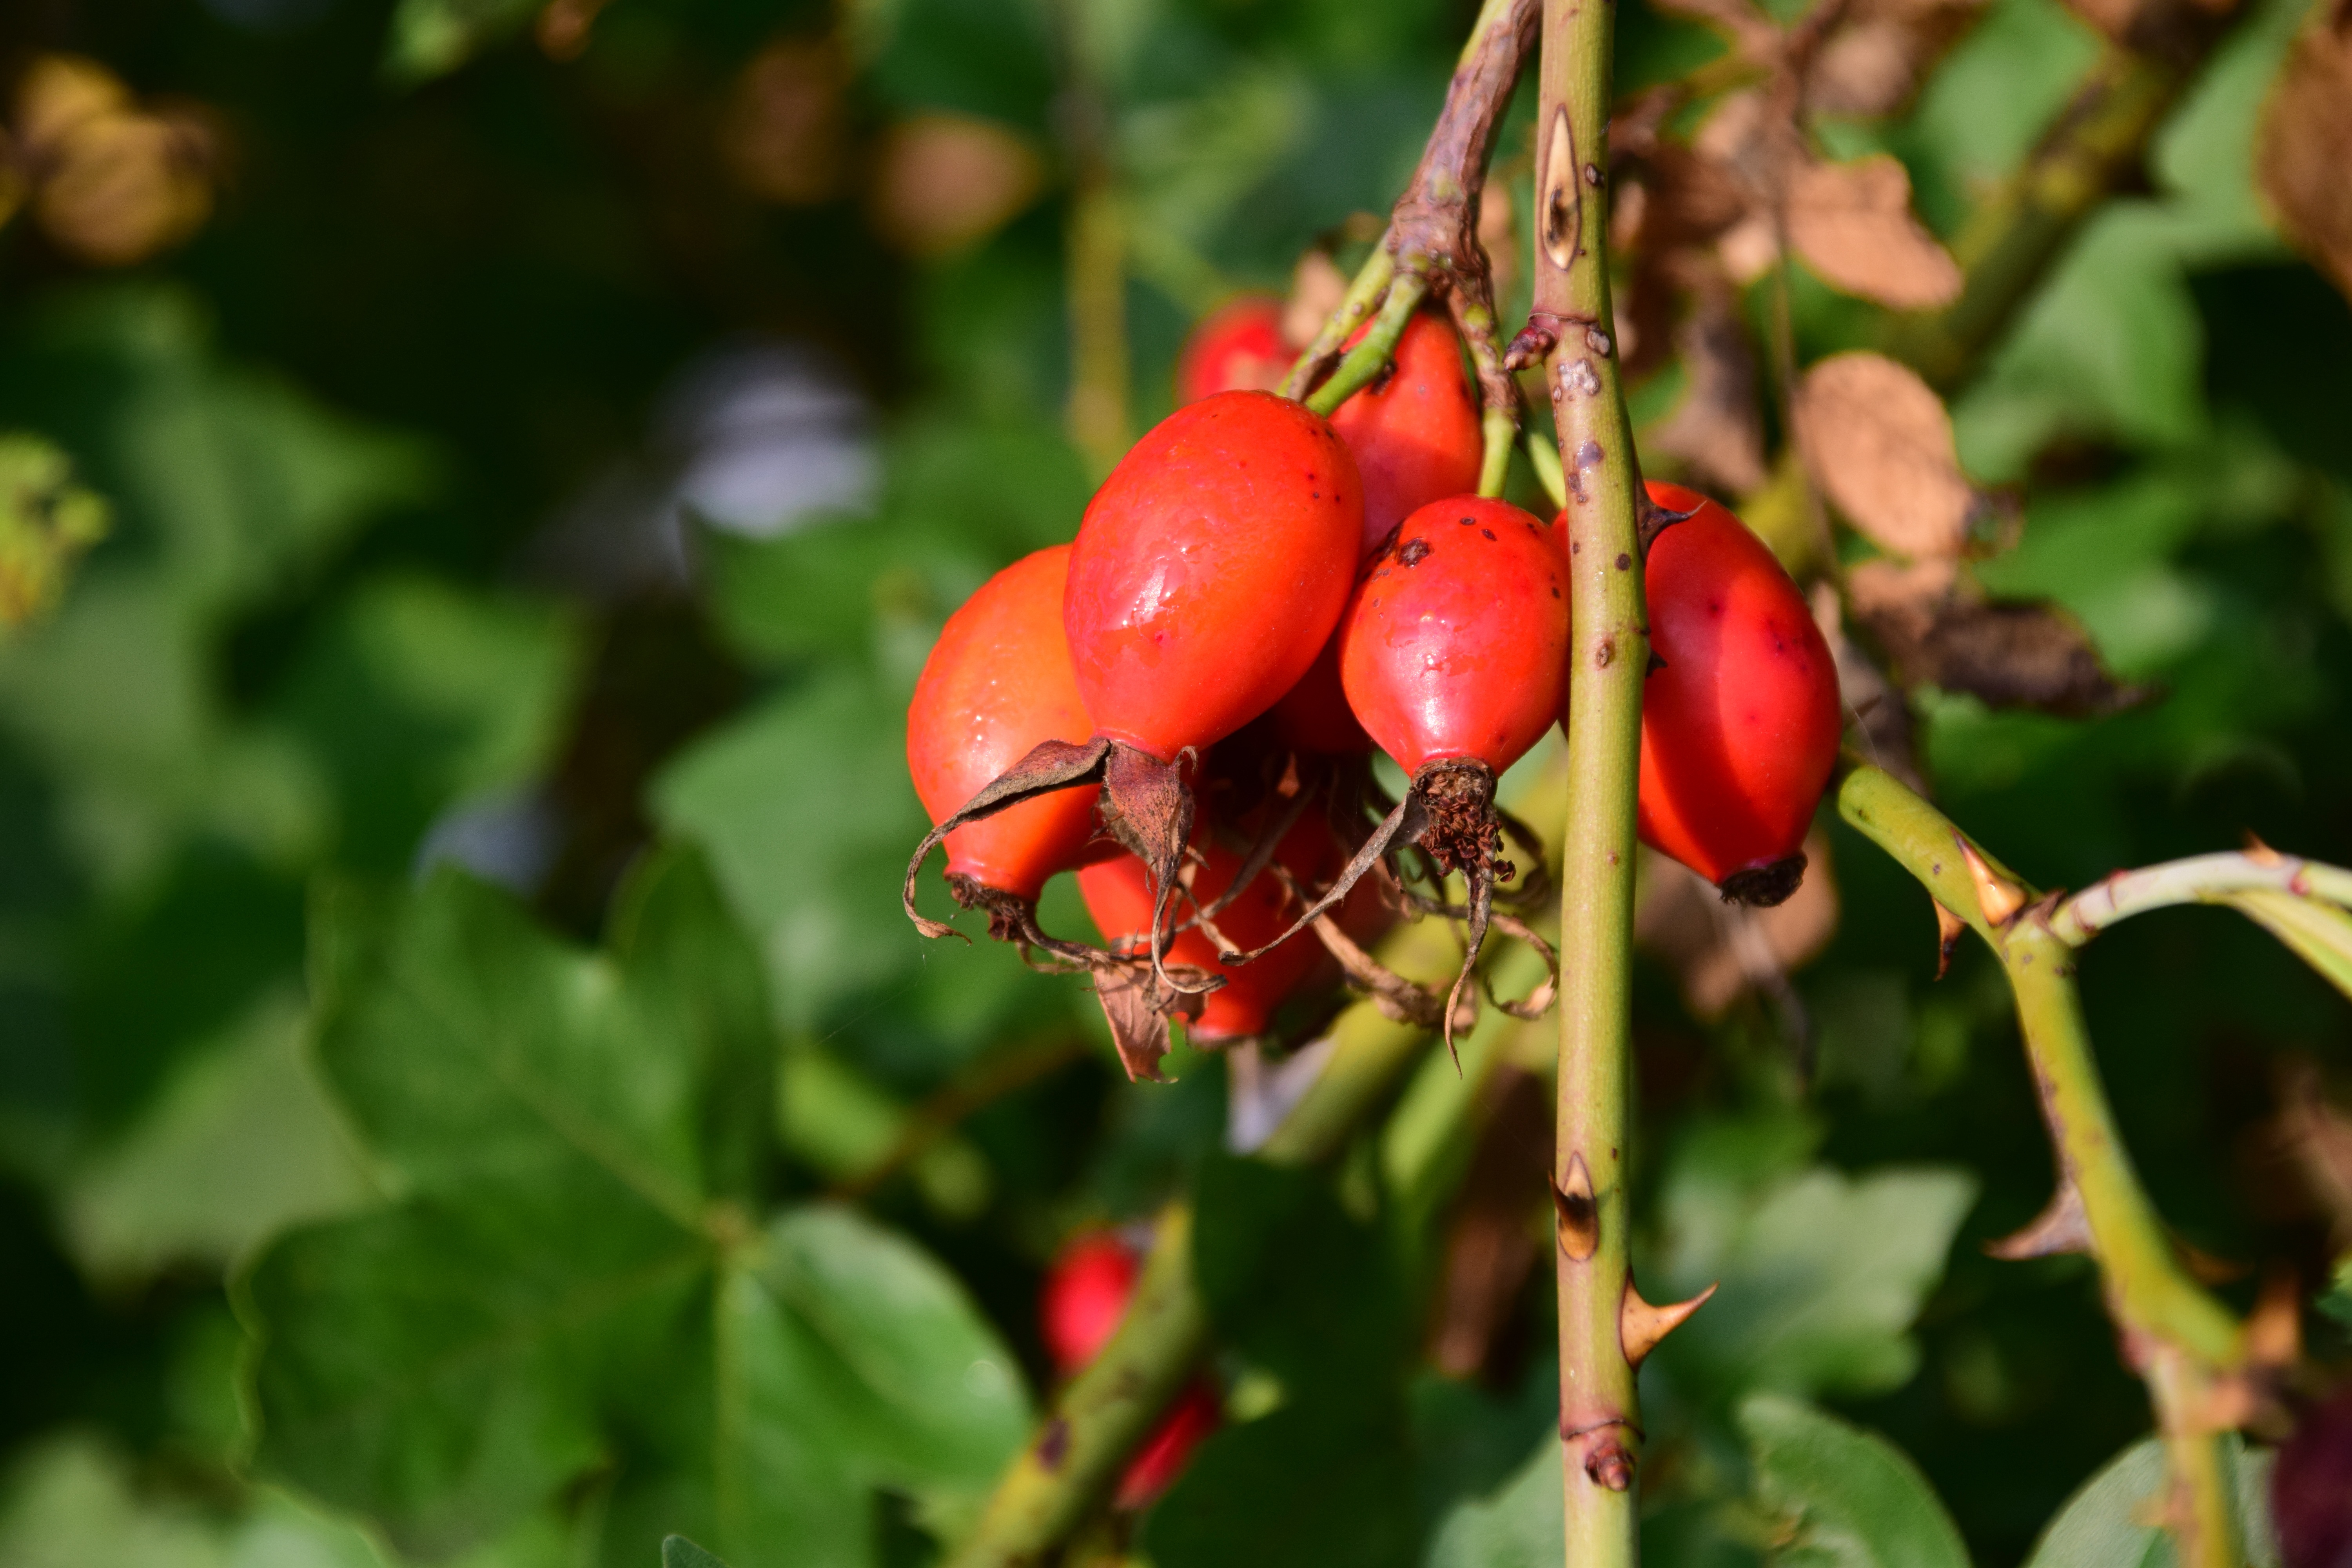
tree, nature, forest, branch, plant, fruit, berry, leaf, flower, ripe, bush, food, red, produce, autumn, botany, flora, shrub, thorns, wild rose, rose hip, macro photography, flowering plant, land plant